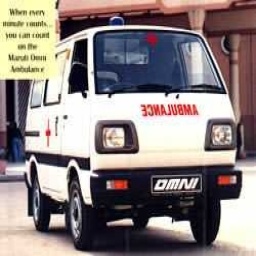
Label: ambulance